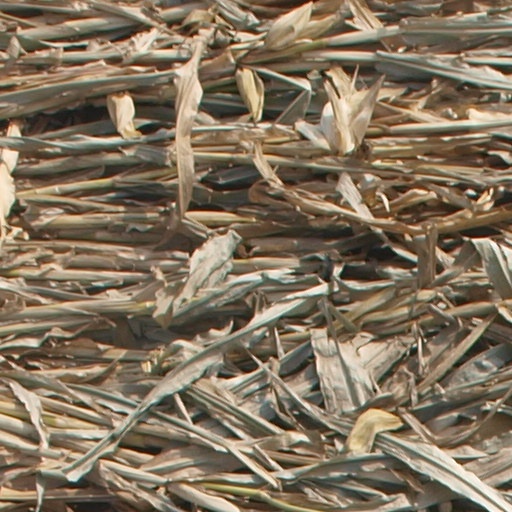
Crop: maize; corn